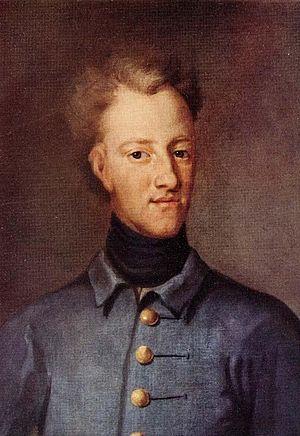
Carolus Rex est le sixième album studio du groupe suédois de power metal Sabaton, sorti le 23 mai 2012, en anglais et en suédois. Il s'agit du deuxième album du groupe à être distribué par Nuclear Blast après Coat of Arms, les autres ayant été distribués par Black Lodge Records. C'est le dernier album que publiera le groupe avec sa formation originale ; ensuite, le batteur, le claviériste et les deux guitaristes quitteront le groupe laissant le chanteur Joakim Broden et le bassiste Par Sundstrom continuer l'aventure.